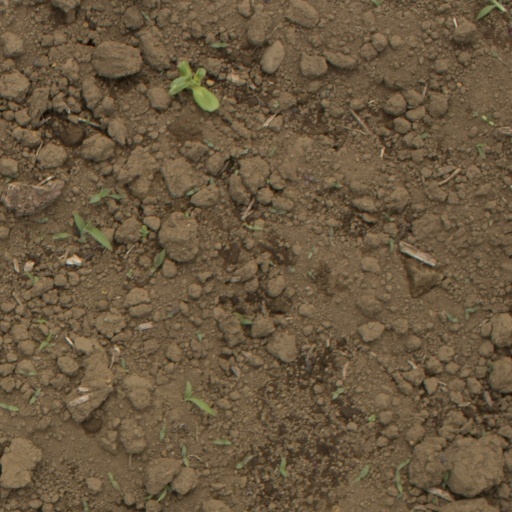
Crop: Jerusalem artichoke